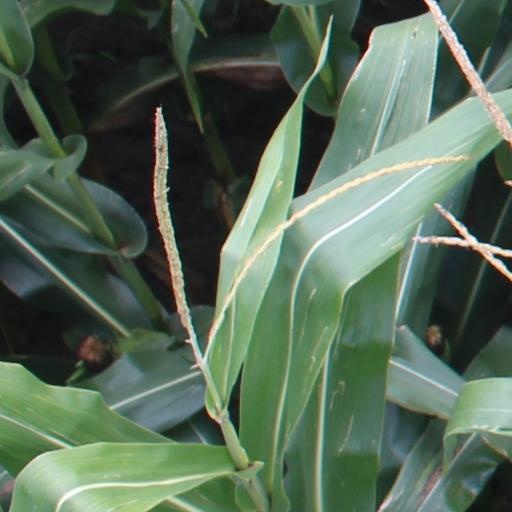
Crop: maize; corn